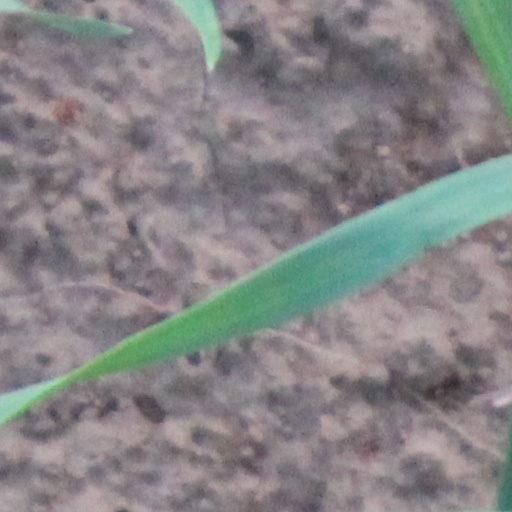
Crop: wheat